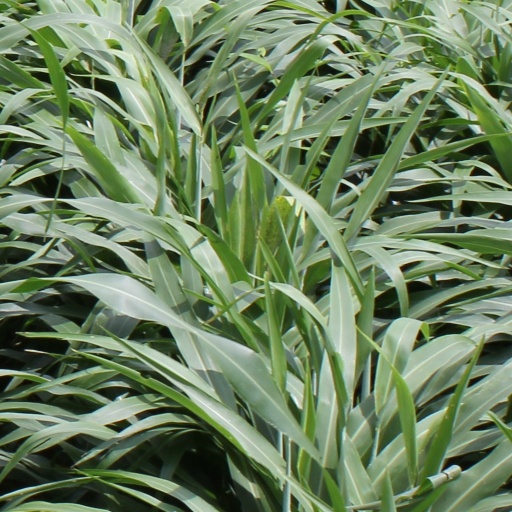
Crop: sorghum